Márton Fucsovics

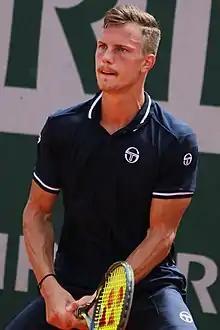
Fucsovics at the 2018 French Open

Fucsovics started his 2018 season at the Tata Open Maharashtra in Pune, India. He lost in the second round to fourth seed Benoît Paire. Seeded sixth at the Canberra Challenger, he reached the final, but he ended up losing to seventh seed Andreas Seppi. Ranked 80 at the Australian Open, he won his first match in a Grand Slam main draw by defeating Radu Albot in the first round. In the second round, he upset 13th seed, Sam Querrey, in four sets. He ended up reaching the fourth round where he fell to world No. 2, five-time champion, and eventual champion, Roger Federer.